Runan, Côtes-d'Armor

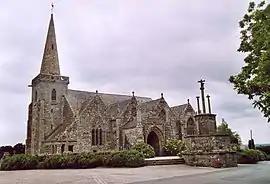
The church of Notre Dame, in Runan

Runan is a commune in the Côtes-d'Armor department of Brittany in northwestern France.